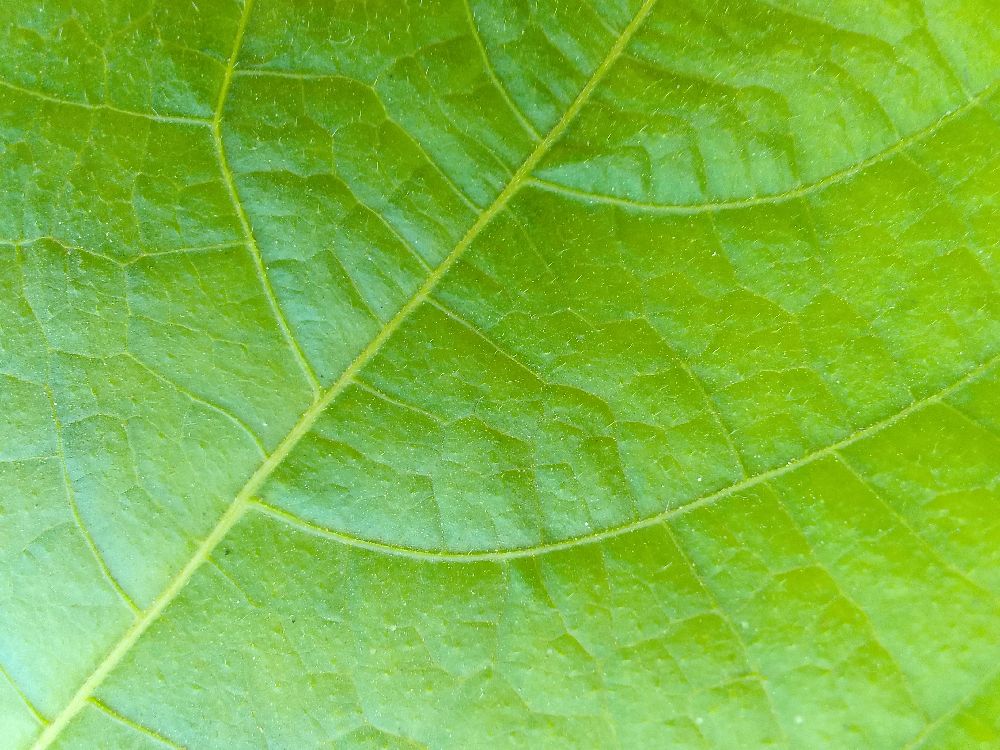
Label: healthy